Fort Elliott

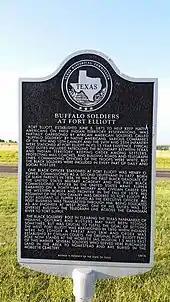
Texas Historical marker for the Buffalo Soldiers serving at Fort Elliott

Fort Elliott was a United States Army post in the Texas Panhandle, operational between 1875 and 1890 and named for Major Joel H. Elliott, a casualty of the Battle of Washita River in 1868.